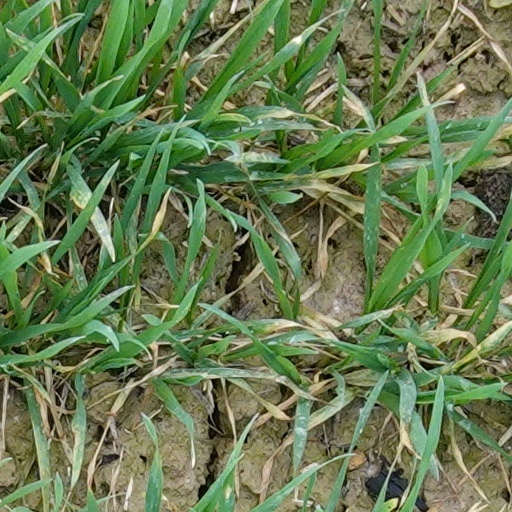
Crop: wheat